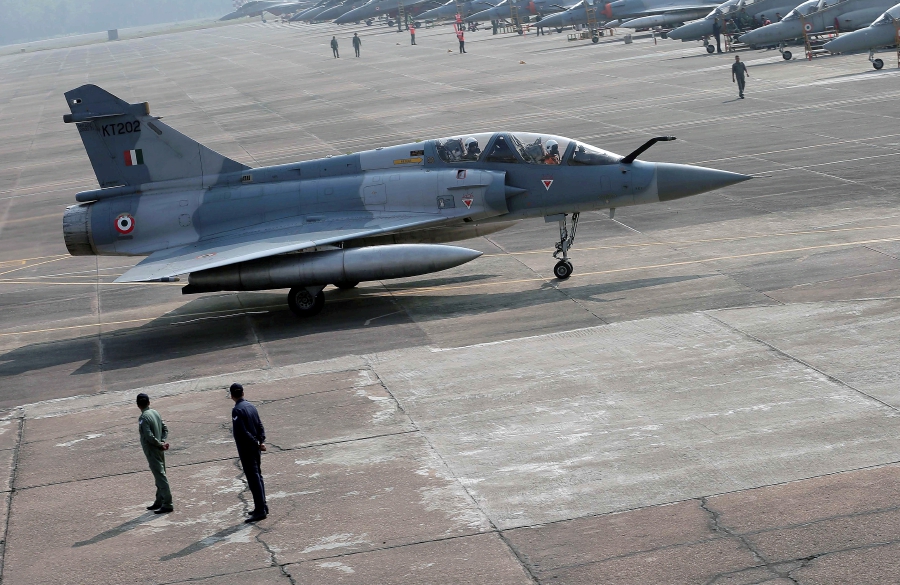
Vehicle type: Planes